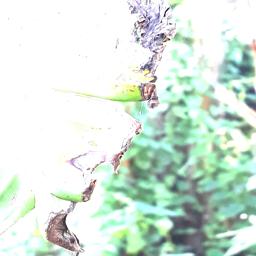
Label: POTASSIUM DEFICIENCY